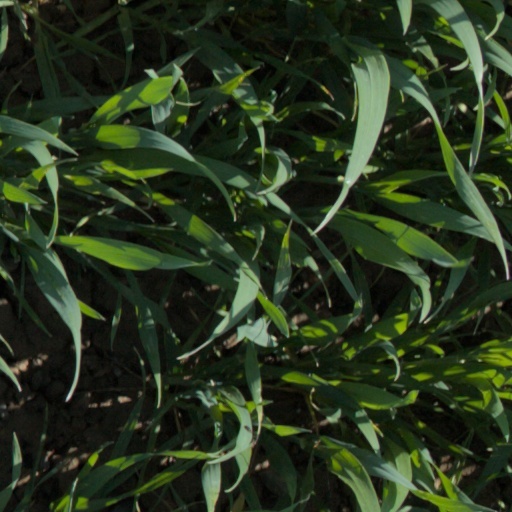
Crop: wheat